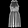
Label: Dress